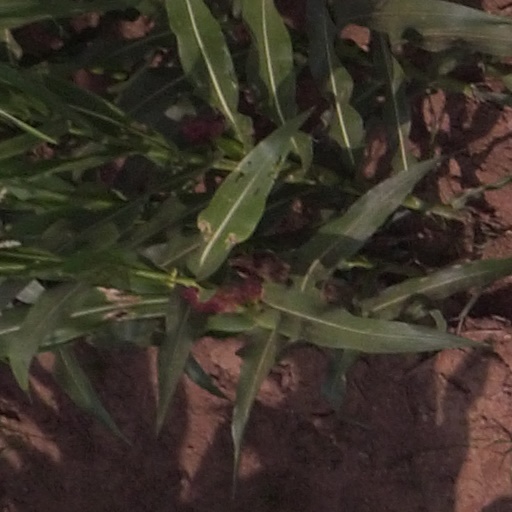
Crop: maize; corn